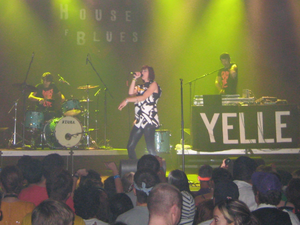
Yelle est un groupe français de musique électro-pop fondé par la chanteuse homonyme Yelle et GrandMarnier. Un troisième membre, Tepr, rejoint le groupe avant l'enregistrement du premier album.